8th federal electoral district of Baja California

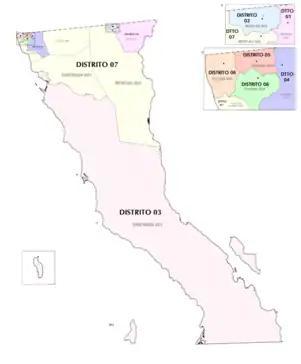
Baja California under the 2017–2022 districting scheme

The 8th federal electoral district of Baja California is one of the 300 electoral districts into which Mexico is divided for elections to the federal Chamber of Deputies and one of nine such districts in the state of Baja California.